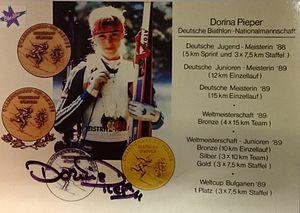
Dorina Pieper, née le 25 juin 1970 à Lüdenscheid, est une biathlète allemande.